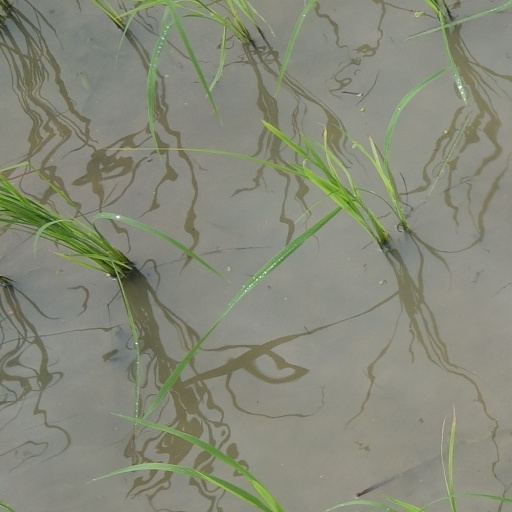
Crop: rice